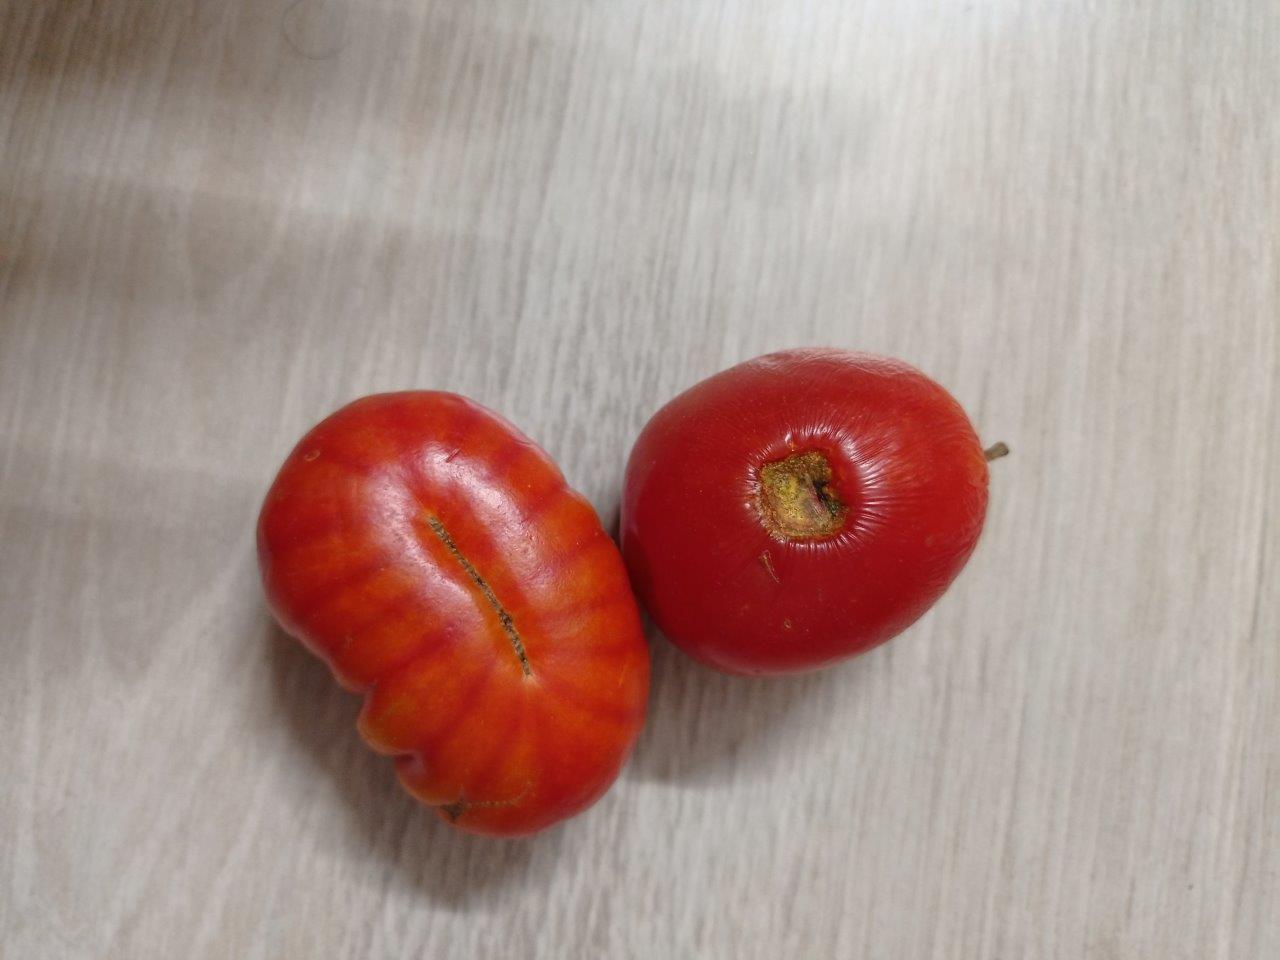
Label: Rotten